GATA transcription factor

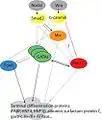
Transcription factor network (including GATA) involved in differentiation of the endoderm.

These six proteins are divided into two subfamilies of GATA1/2/3 and GATA4/5/6 based on differences in differentiation of stem cell tissues. All six proteins are required for differentiating mesoderm derived tissues. The difference is that GATA1/2/3 is required in development and differentiation of ectoderm derived tissues (such as hematopoietic and the central nervous system), while GATA 4/5/6 is for differentiation of endoderm derived tissues (such as embryonic stem cells of the heart and skin. Mutations in the GATA gene leads to problems in the thyroid, ears, kidney, heart, and can cause cancer. GATA can be used as biomarkers in predicting different diseases such as acute megakaryoblastic leukemia (AMKL) in Down syndrome, colorectal, and breast cancer.